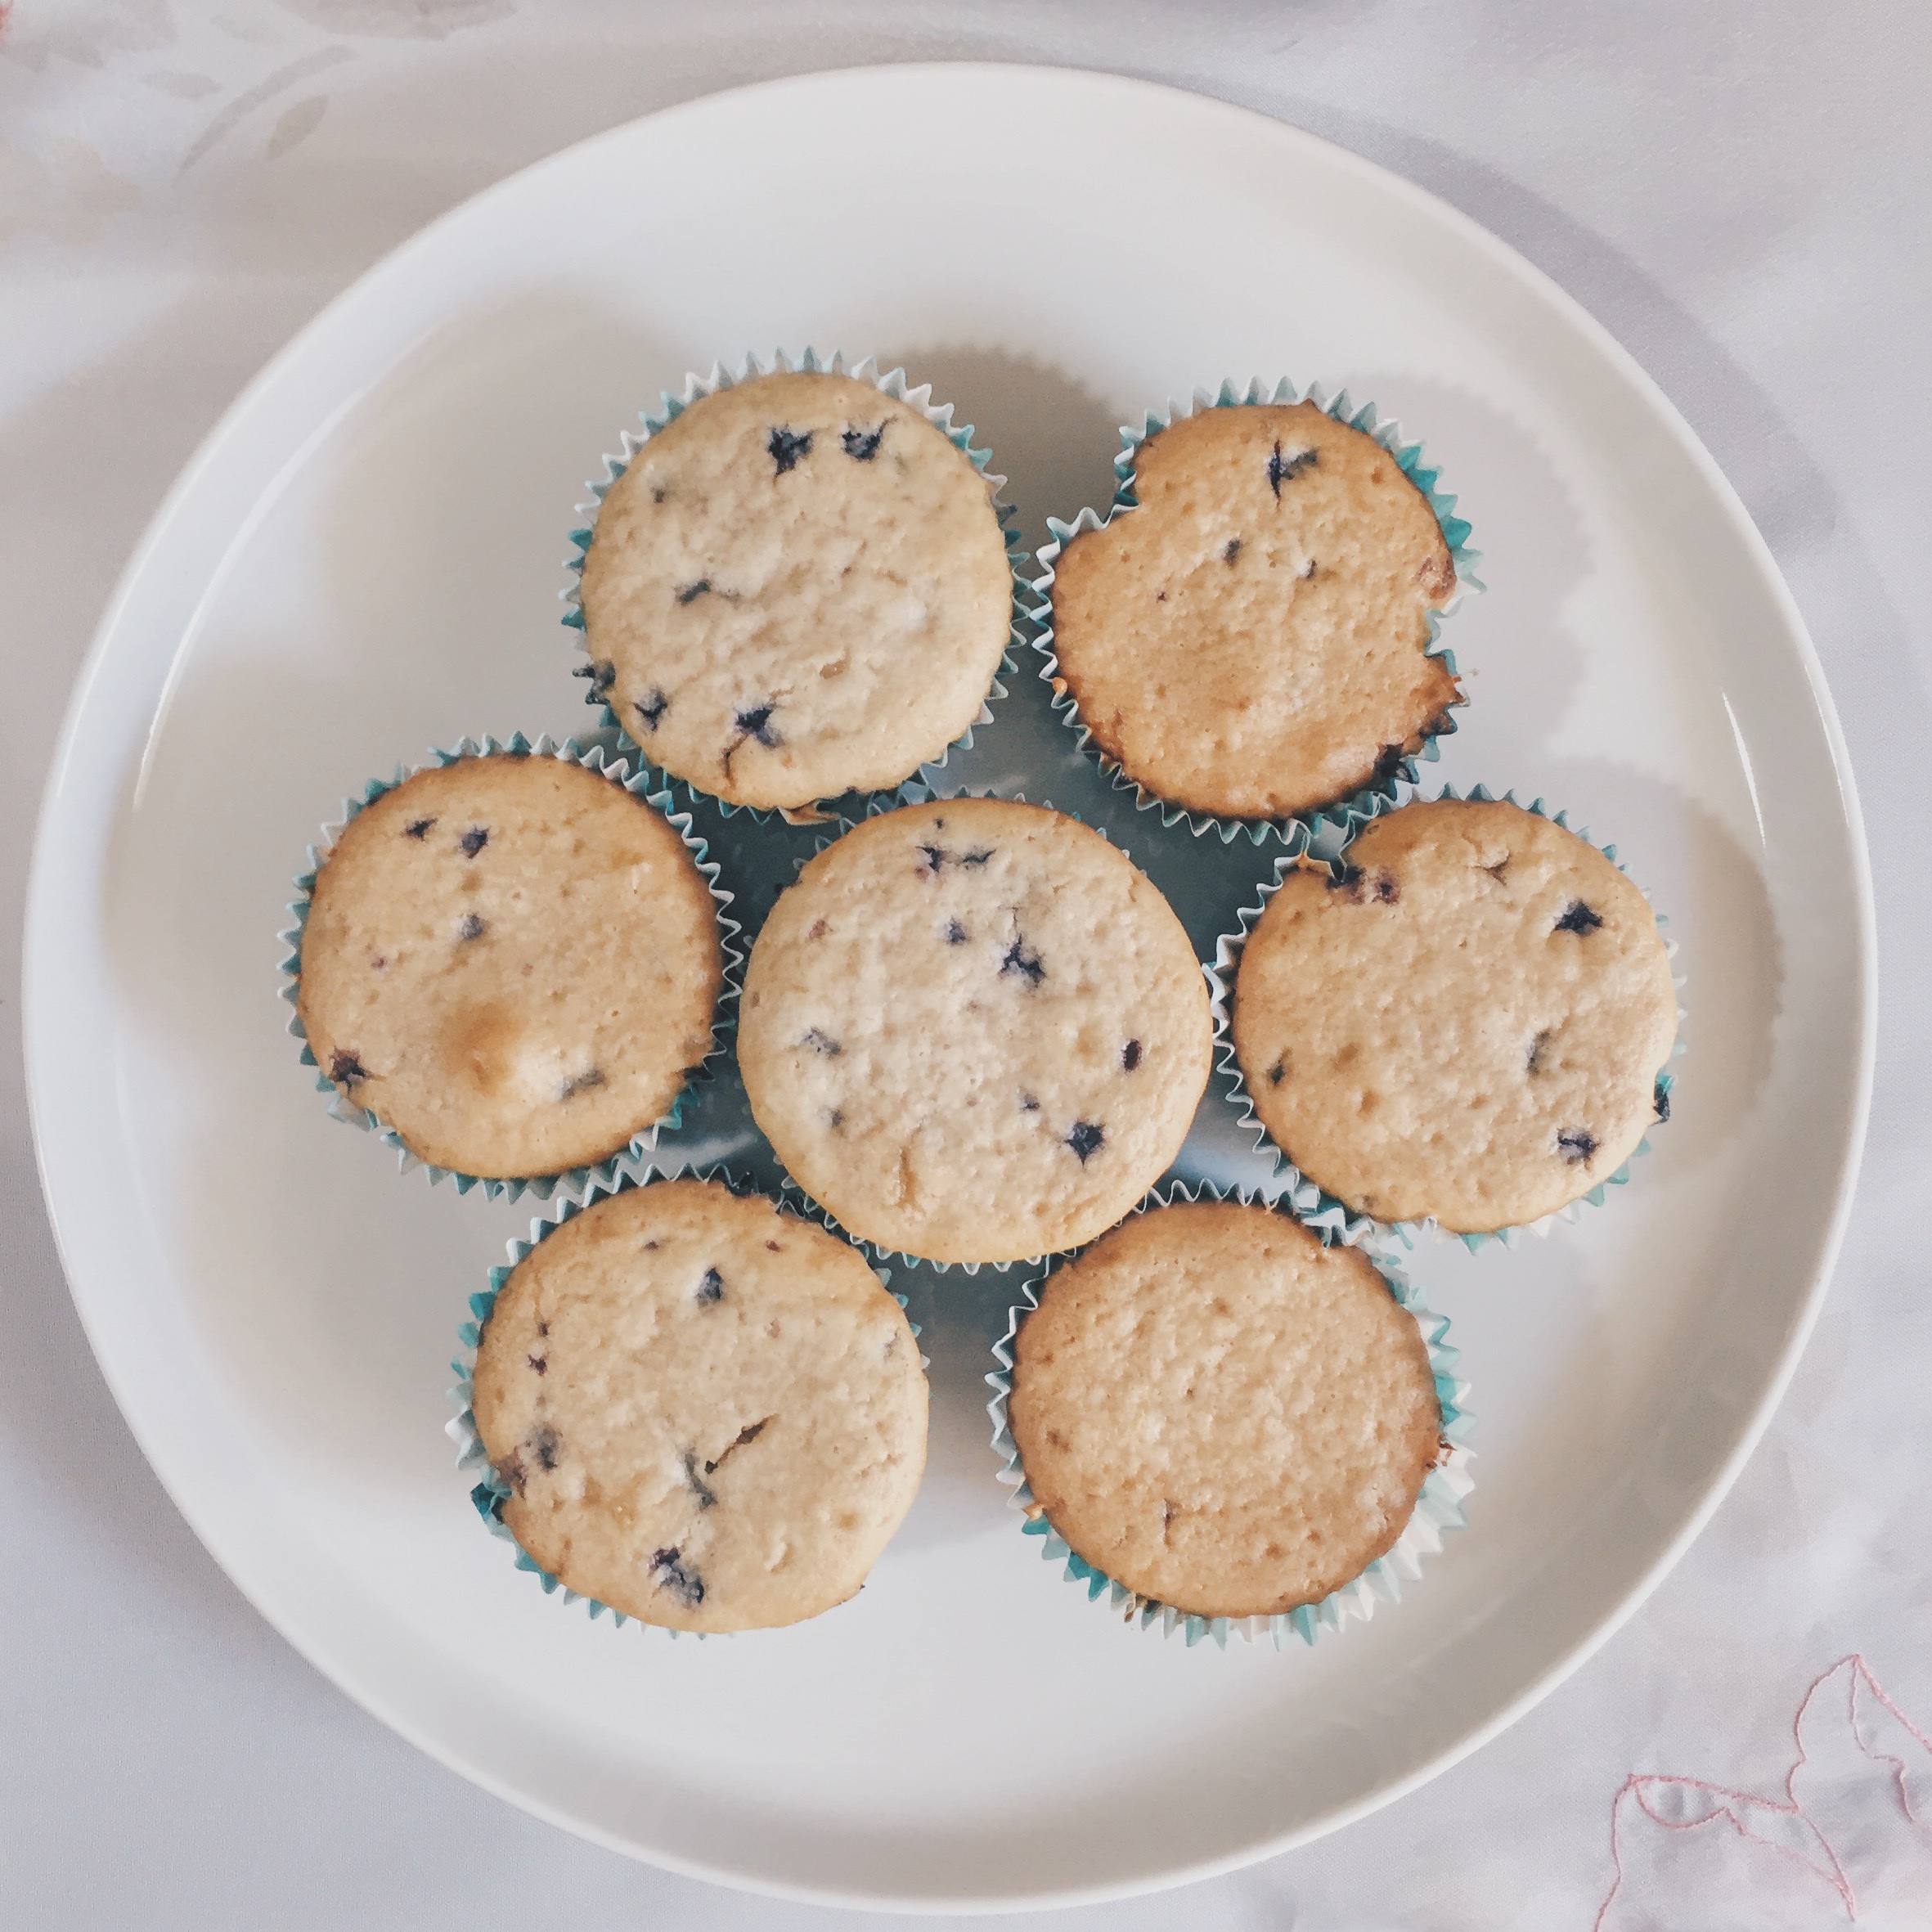
meal, food, produce, breakfast, baking, dessert, muffin, coconut, baked goods, flavor, snack food, cookies and crackers